Angel Kelley

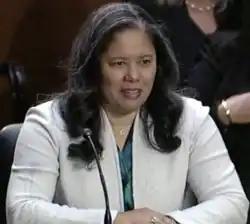
Angel Kelley U.S. Senate Judiciary Committee hearing

On May 12, 2021, President Joe Biden nominated Kelley to serve as a United States district judge for the United States District Court for the District of Massachusetts to the seat vacated by Judge Douglas P. Woodlock, who assumed senior status on June 1, 2015. On June 23, 2021, a hearing on her nomination was held before the Senate Judiciary Committee. On July 22, 2021, her nomination was reported out of committee by a 15–7 vote. On September 14, 2021, the United States Senate invoked cloture on her nomination by a 52–43 vote. Her nomination was confirmed later that day by a 52–44 vote. She received her judicial commission on September 15, 2021, and was sworn in the same day. She is the second African American female judge and the second Asian American judge to serve on the U.S. District Court in Massachusetts.